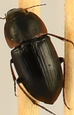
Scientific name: Anisodactylus rusticus
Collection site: North Sterling NEON (STER), plot STER_035